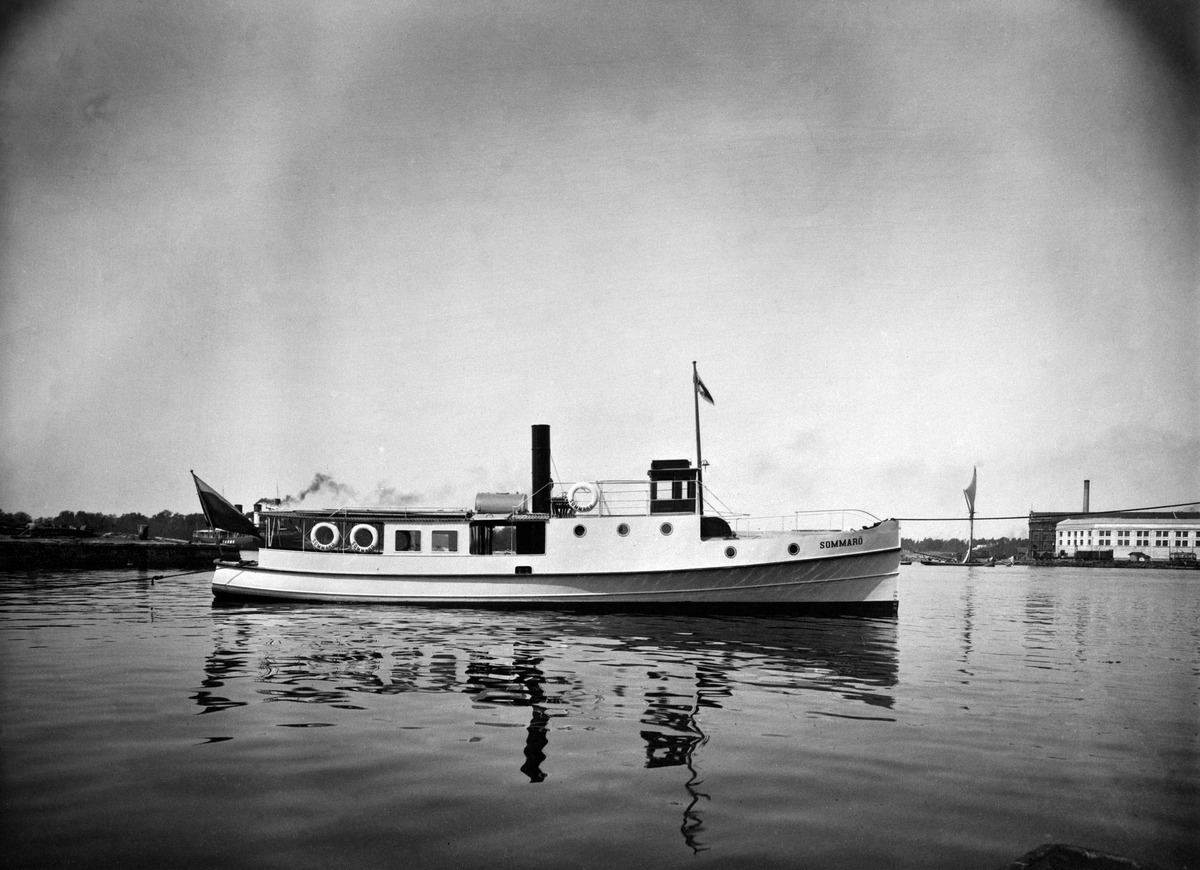
Sommarö-lautta Hietalahden satamassa
sisällön kuvaus: Sommarö-lautta Hietalahden satamassa. mustavalkoinen
Ajankohta: kuvausaika 1911
Paikka: Suomi, Uusimaa, Helsinki, Jätkäsaari Helsinki, Helsinki
Aiheet: Veneet, satamat